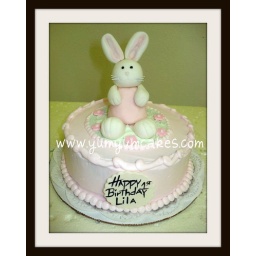
bunny in pink birthday cake